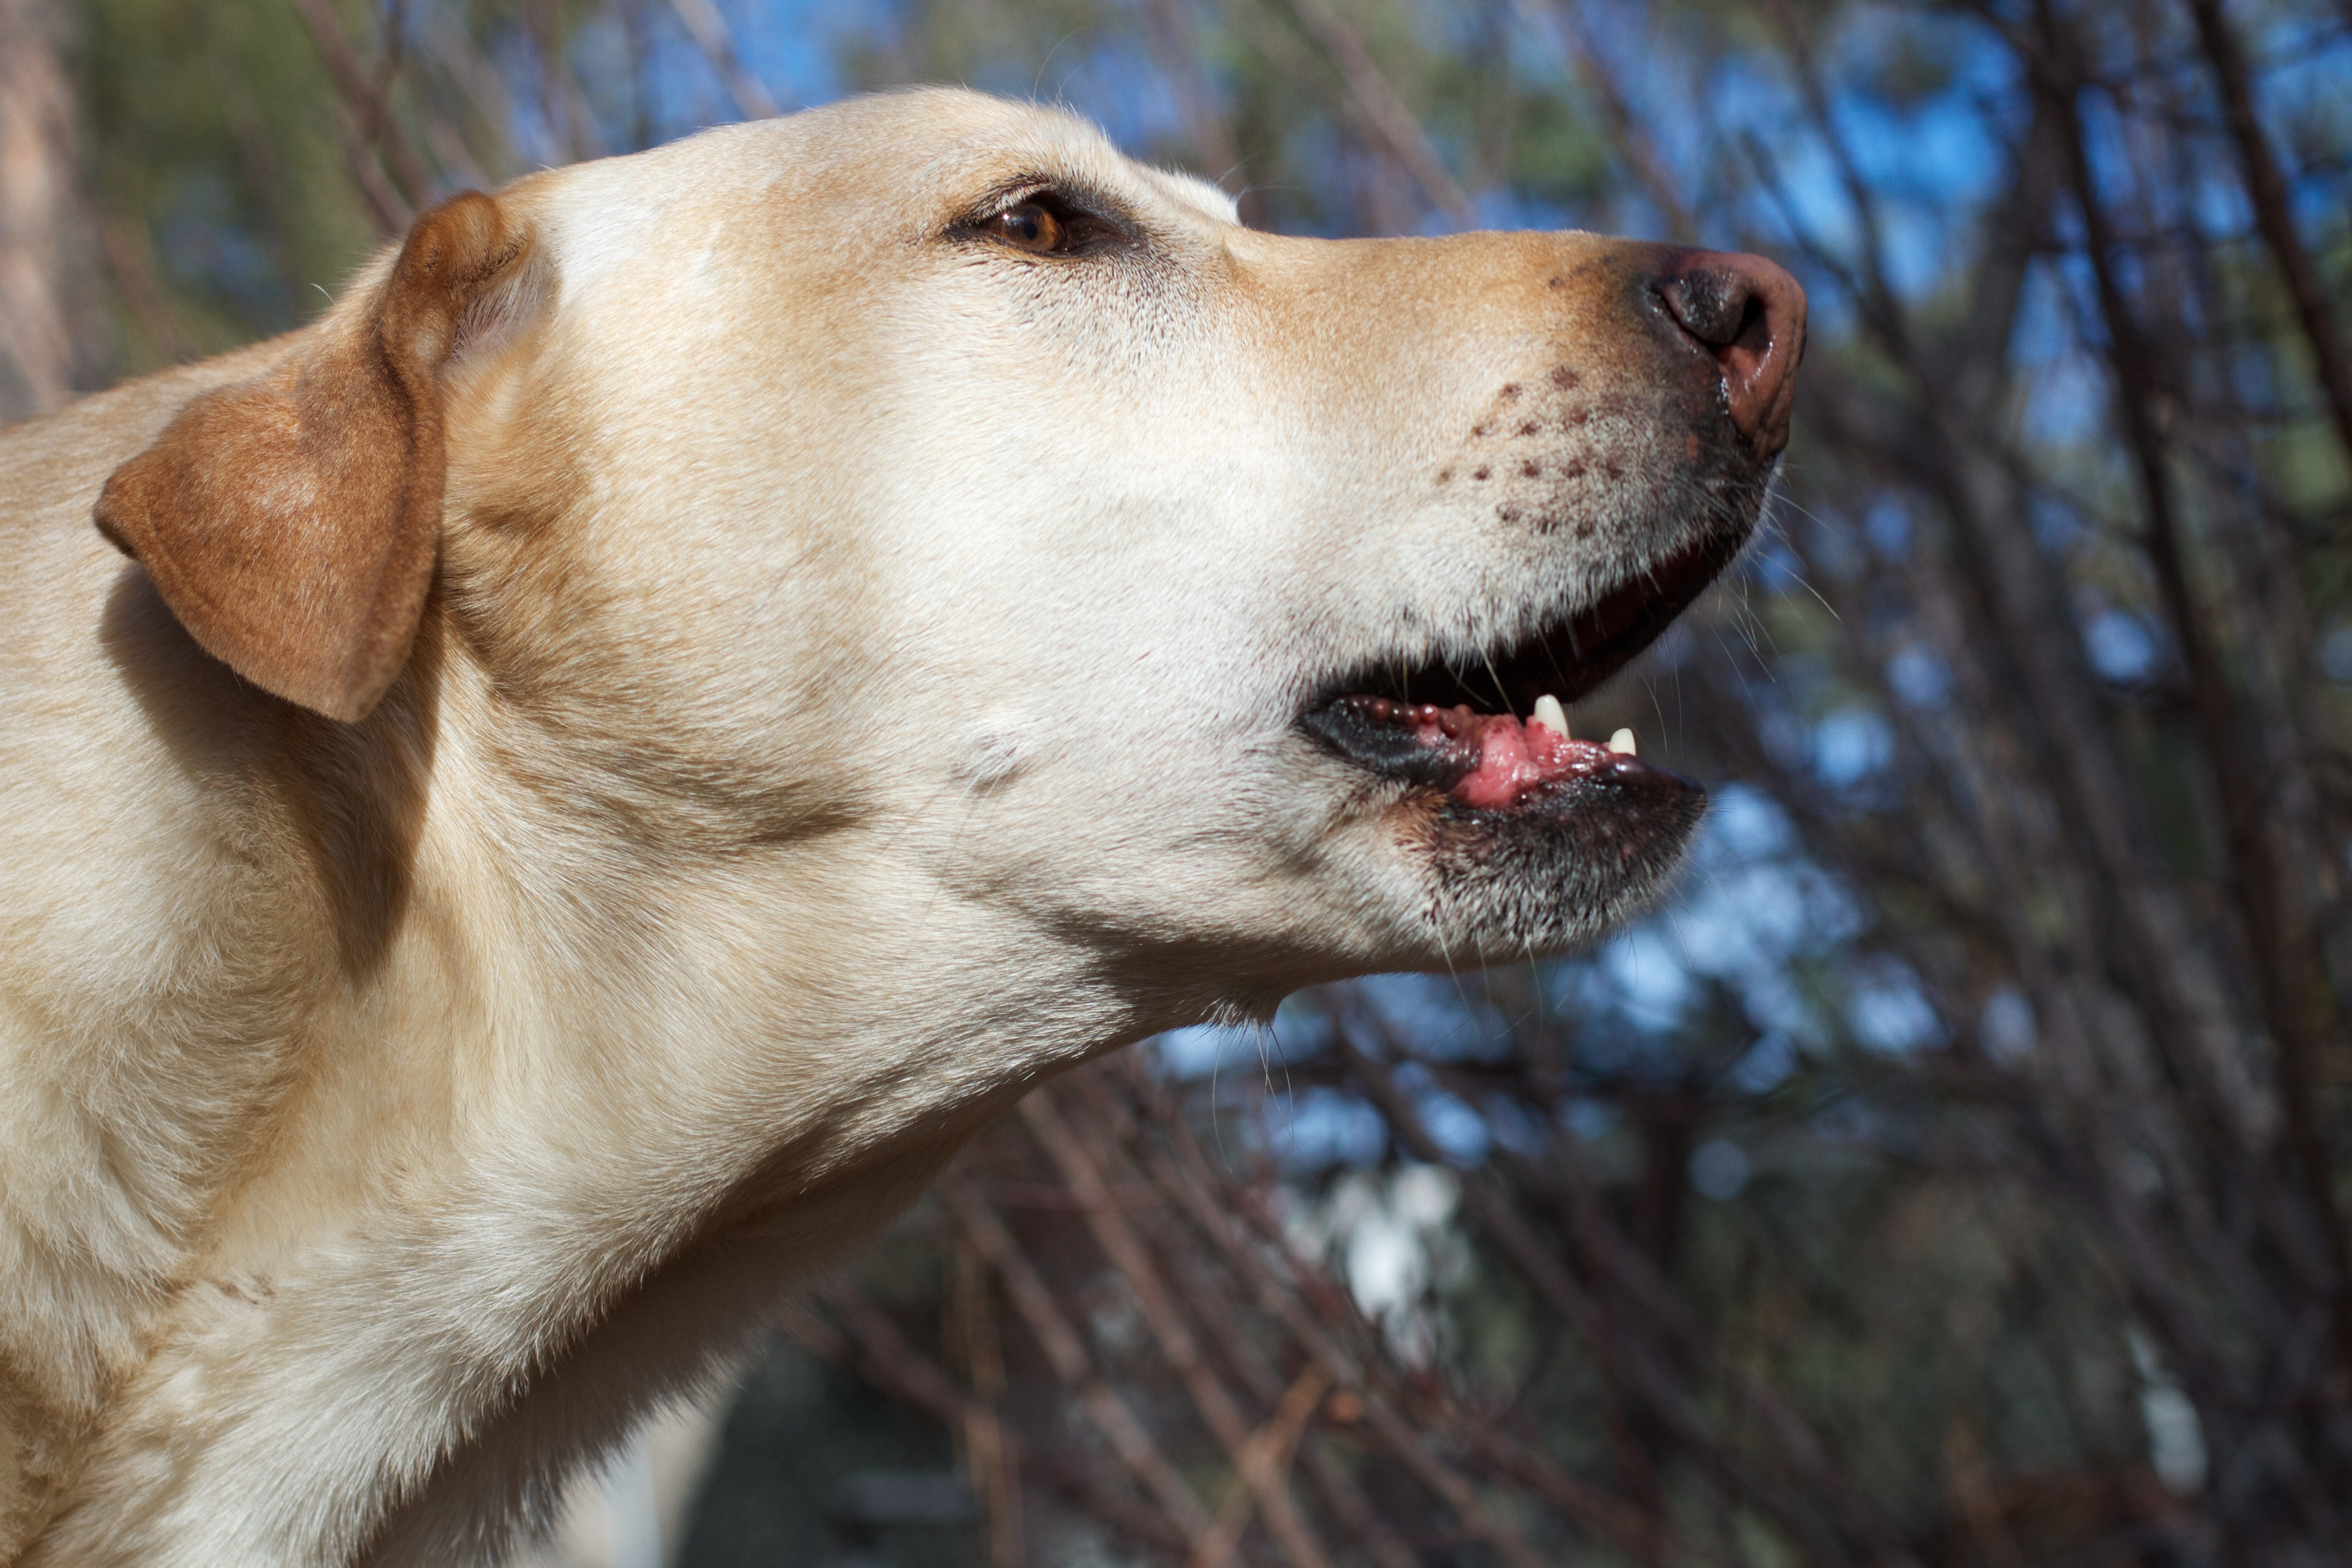
puppy, dog, mammal, vertebrate, labrador retriever, 5cardetmooc, dog breed, retriever, street dog, dog like mammal